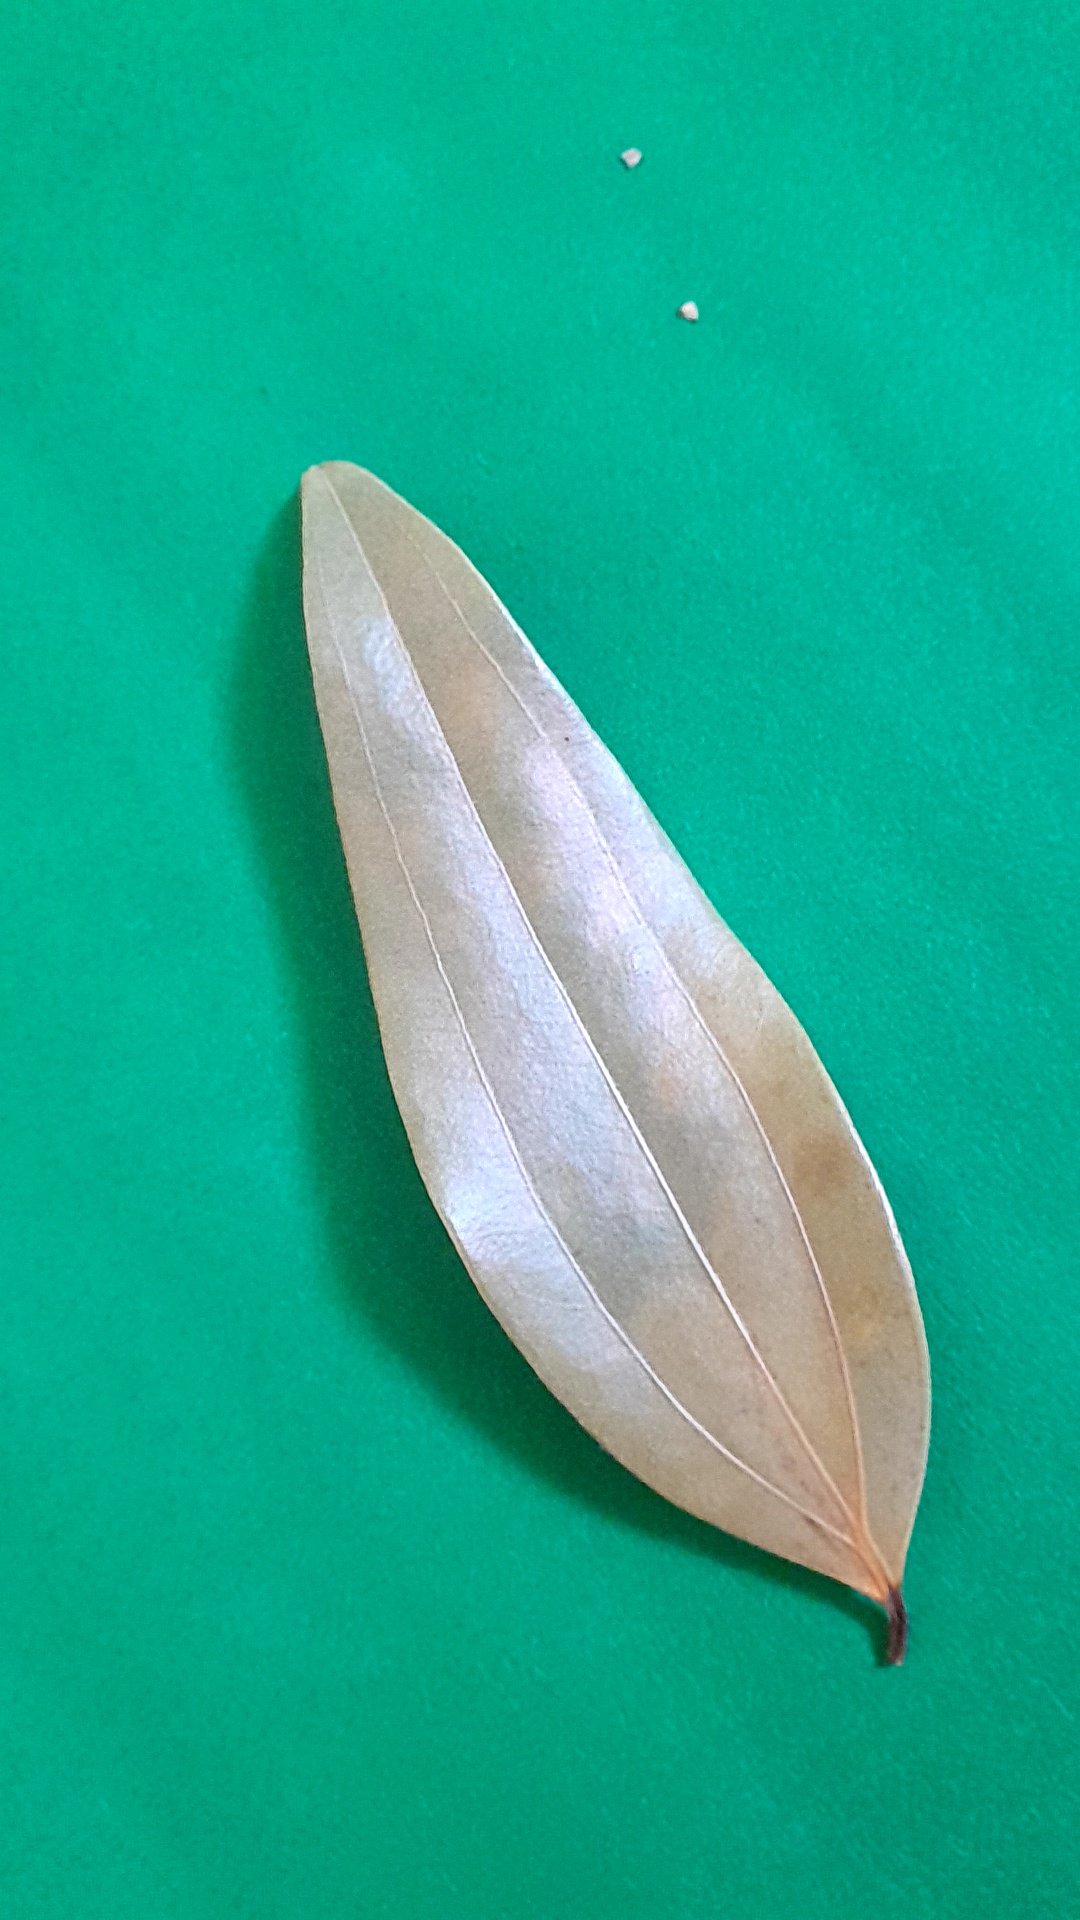
Label: Dry Leaf